Premiership of John Edward Brownlee

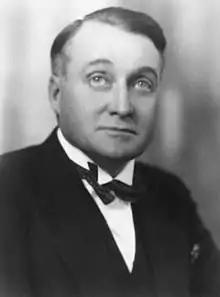
The Conservatives were led by Brownlee's friend A. A. McGillivray in the 1926 election.

The Conservatives were led by A. A. McGillivray, an outstanding courtroom lawyer and friend of Brownlee's who the latter had, as attorney-general, hired to prosecute Emilio Picariello. McGillivray had released his party's entire platform shortly after becoming leader in 1925, and so had little new to say during the campaign. While Brownlee admired his intellect, he considered that he was out of touch with voters' views, likening him to federal Conservative leader Arthur Meighen.